Rafail Koumentakis

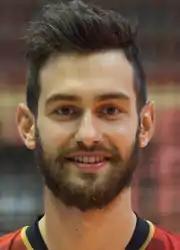

Rafail Koumentakis (born ) is a Greek male volleyball player. He is part of the Greece men's national volleyball team. On club level he plays for Olympiacos Piraeus.